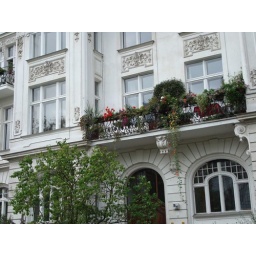
another beautiful facade of an apartment building in Berlin